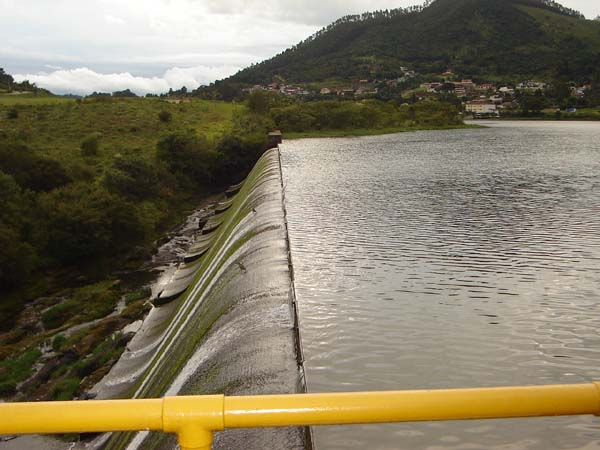
Fire: no
Smoke: no